Lasnamäe

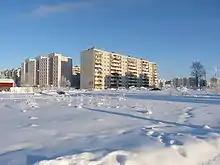
Apartment blocks in Priisle

The population of Lasnamäe is 119,695, which comprises 26% of the total population of Tallinn. Lasnamäe is by far the most populous district of Tallinn – the next largest, Mustamäe, has 68 500 inhabitants.